District Council of Mount Barker

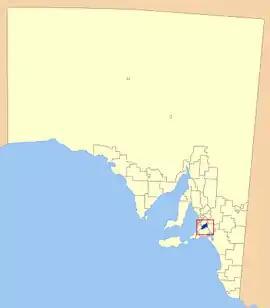

The Mount Barker District Council is a local government area, centred on the Adelaide hills town of Mount Barker, just outside the Adelaide metropolitan area in South Australia.